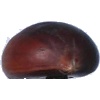
Label: Chestnut 1